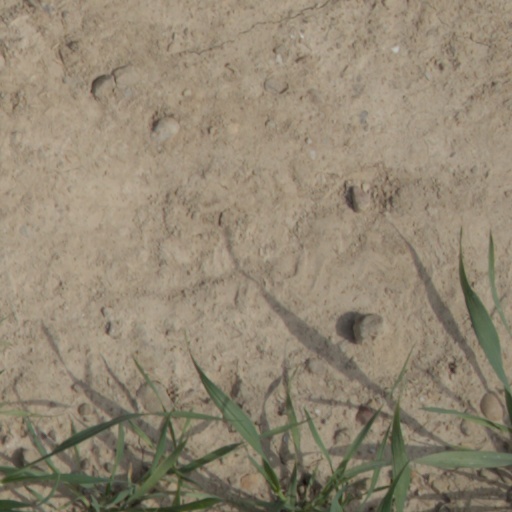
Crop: wheat